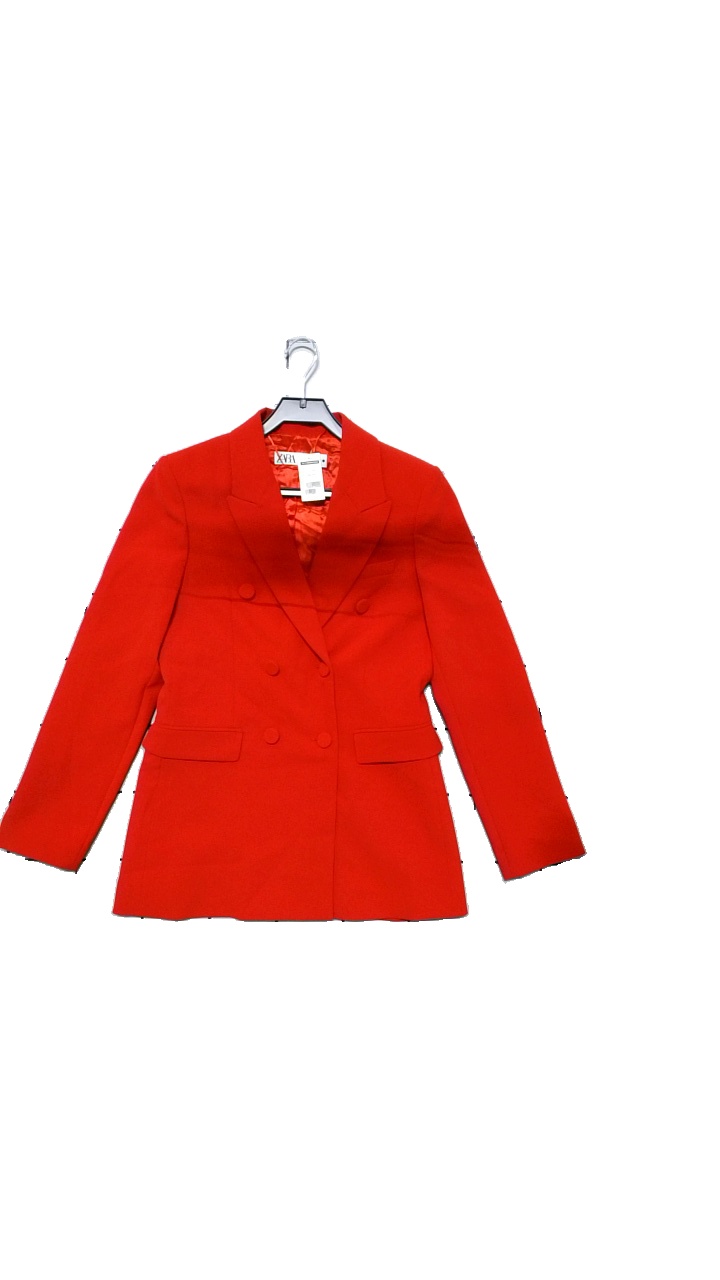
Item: Blazer (Ladies)
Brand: Zara
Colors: Red
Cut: Regular, Long
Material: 100% polyester
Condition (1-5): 4
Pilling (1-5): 4
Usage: Reuse
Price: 150-250